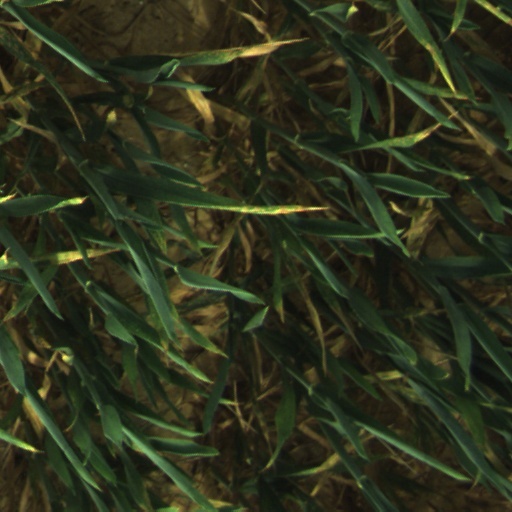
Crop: wheat